The Last Bookstore

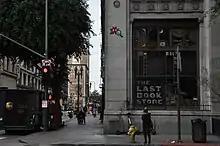
Shop exterior, 2019

The store was founded in 2005 by Josh Spencer, the first incarnation being inside a Downtown Los Angeles loft. While here, the store sold books and other items online, then, in December 2009, it opened a bookstore at 4th and Main Street. The bookstore moved to its current location in the Spring Arts Tower at 5th and Spring Street on June 3, 2011. The current store, a former bank, contains two floors and also includes the bank's former vault.